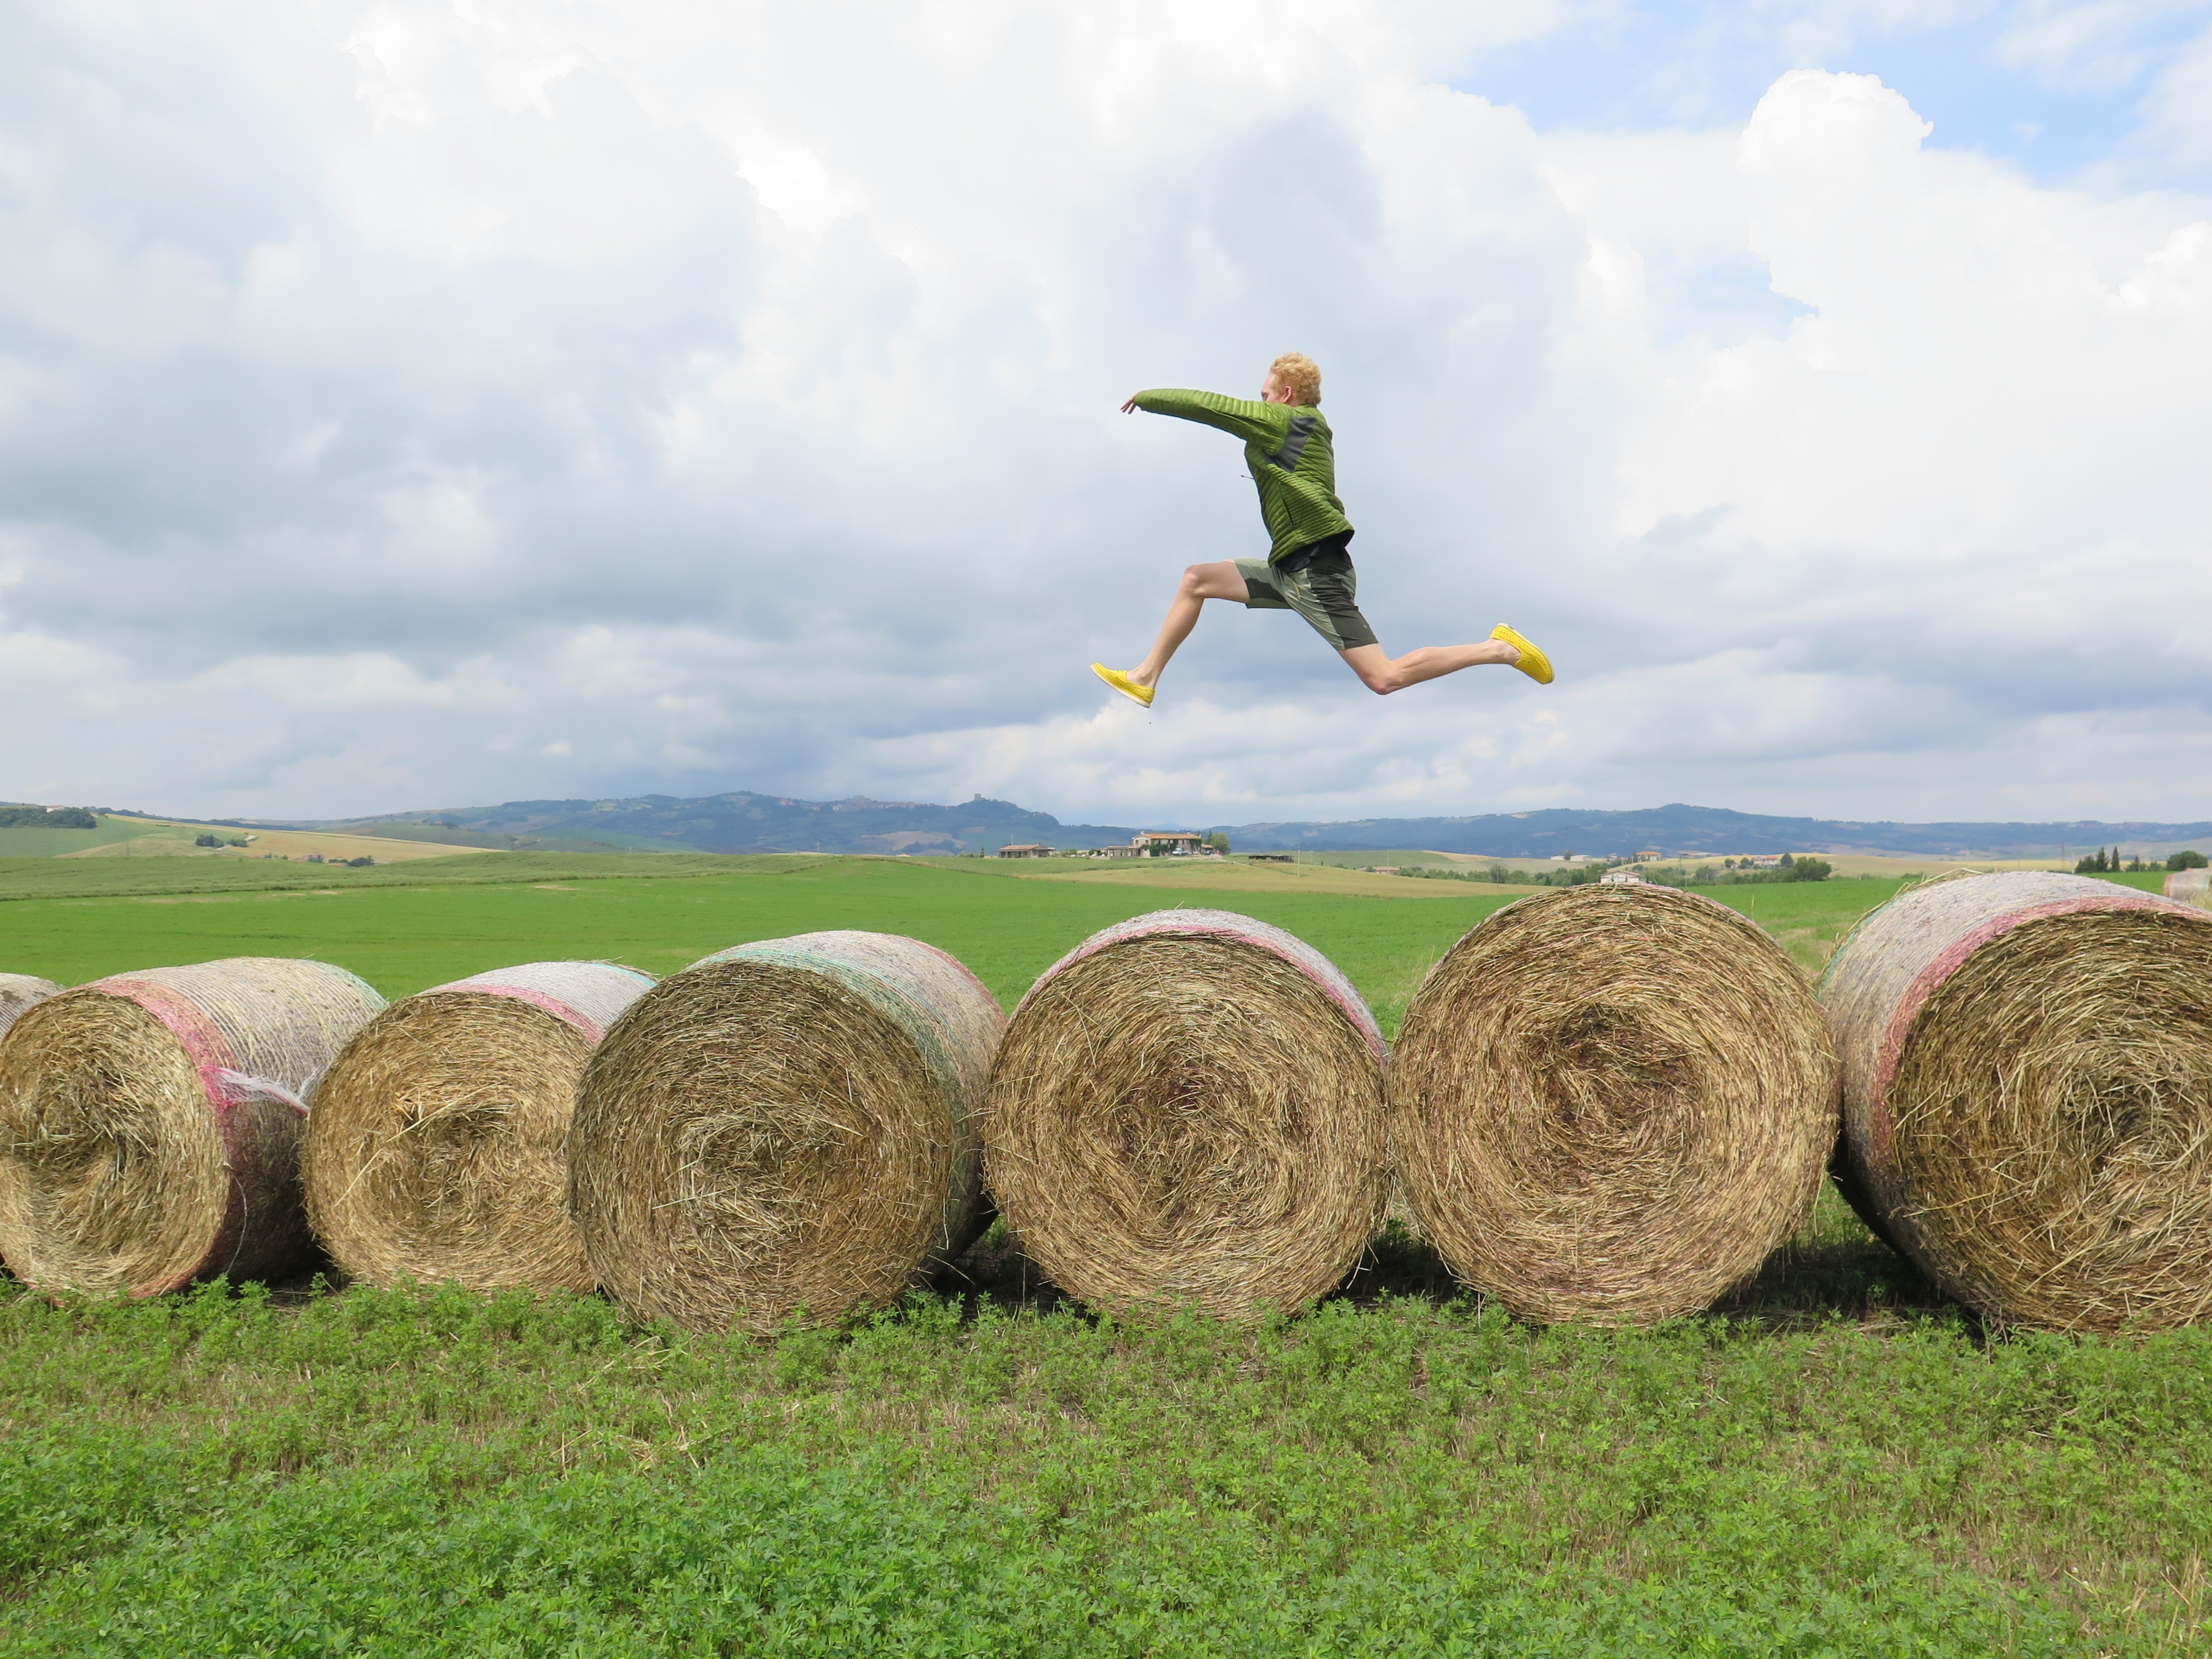
grass, hay, field, wind, agriculture, toy, sports, rural area